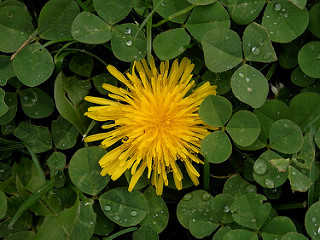
Flower: dandelion